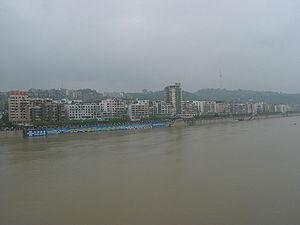
La Tuo est une rivière qui coule dans la province chinoise du Sichuan. C'est un des affluents majeurs du fleuve Yangzi Jiang dans laquelle elle se jette à la hauteur de Luzhou. La rivière est longue de 627,4 kilomètres et son bassin versant a une superficie de 27 800 km². Son débit moyen est d'environ 580 m³/s. Le fleuve prend sa source à Jiuding Shan près de la ville de Mianzhu dans une région montagneuse. Elle quitte celle-ci en se dirigent vers la ville de Hanwang. Elle pénètre alors dans la plaine de Chengdu. La Tuo est un fleuve qui joue un rôle important à la fois sur le plan économique et écologique pour l'arrière pays du Sichuan. Le fleuve traverse les villes de Deyang, Ziyang, Neijang et Luzhou. La rivière a un affluent majeur : la rivière Fuxi.